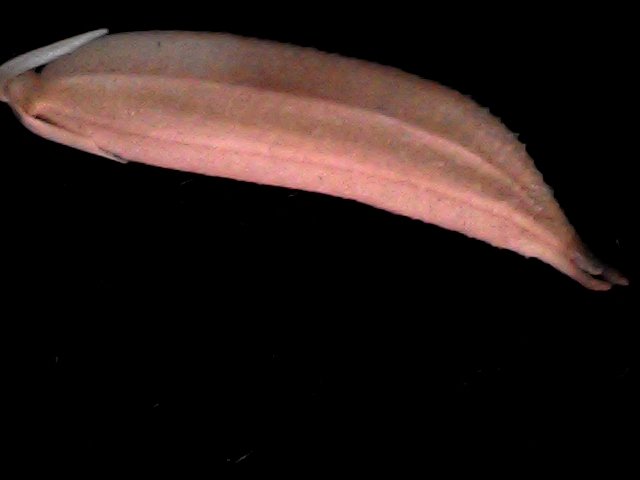
Rice variety: BD70